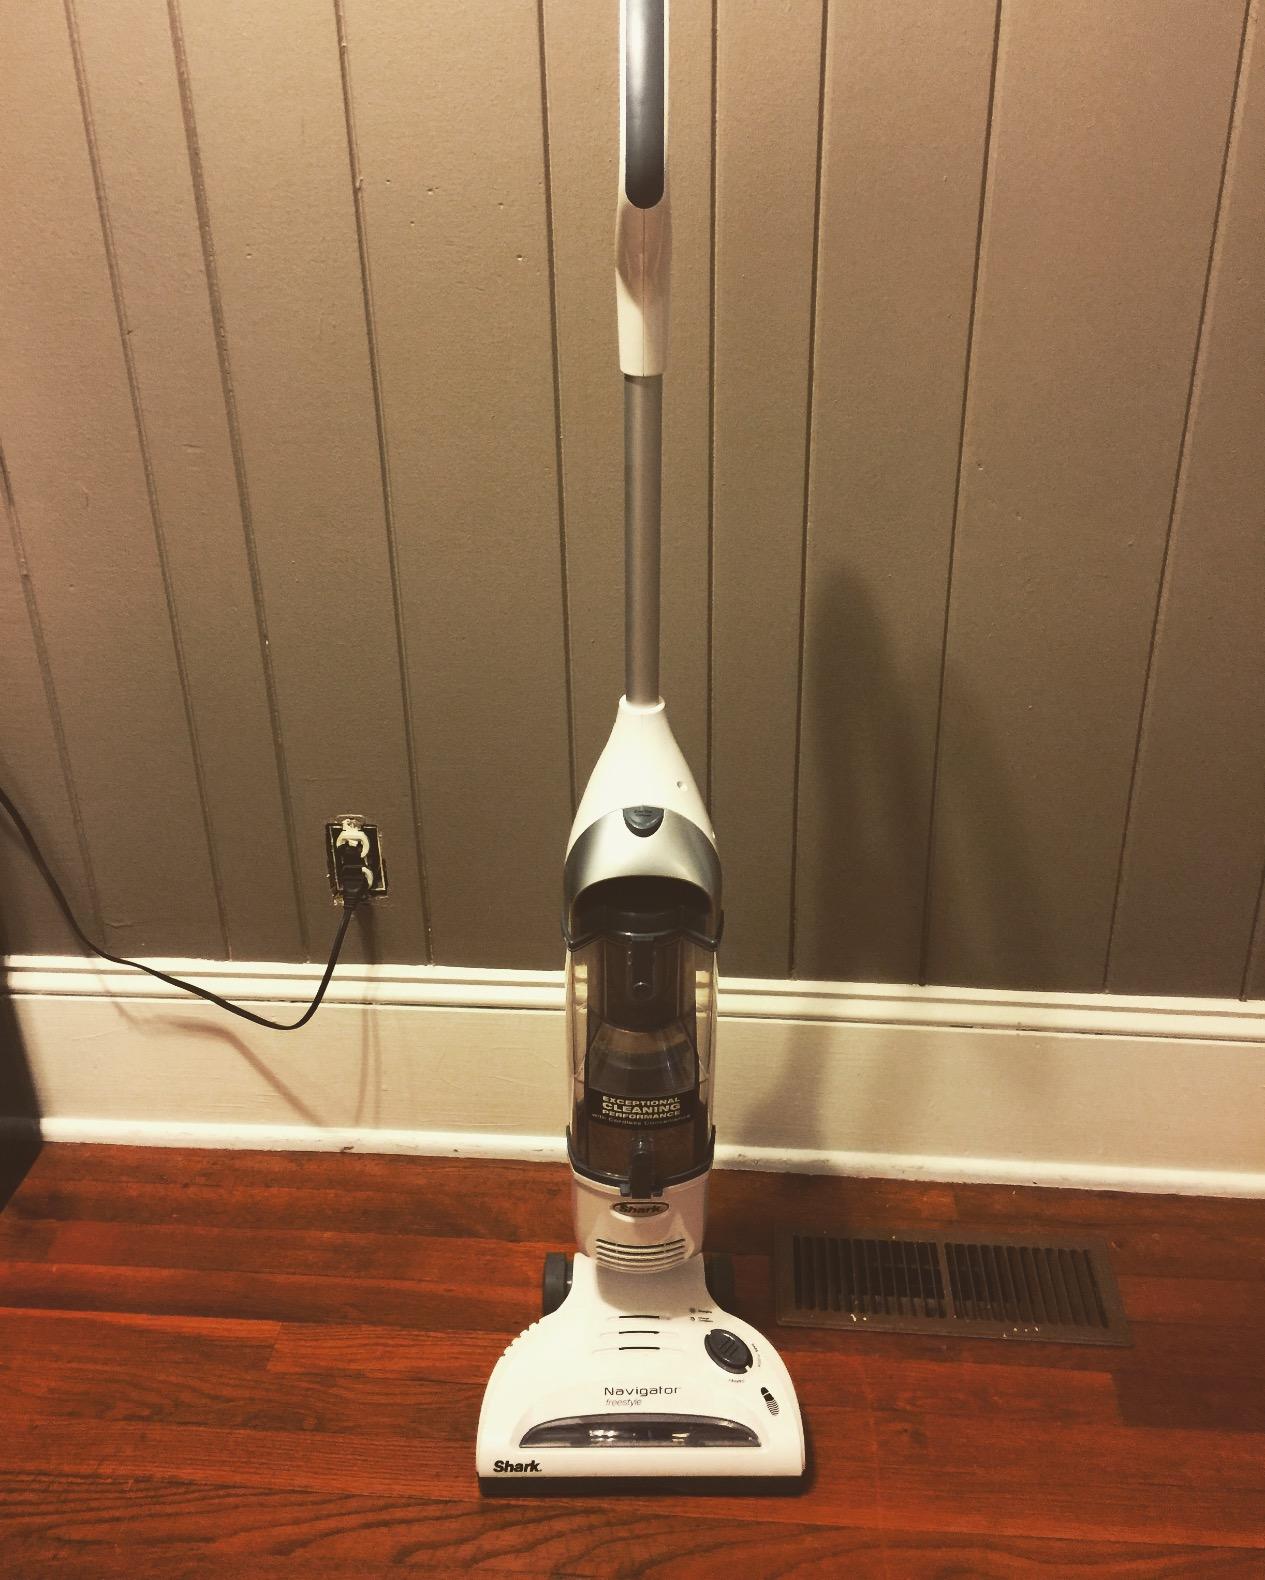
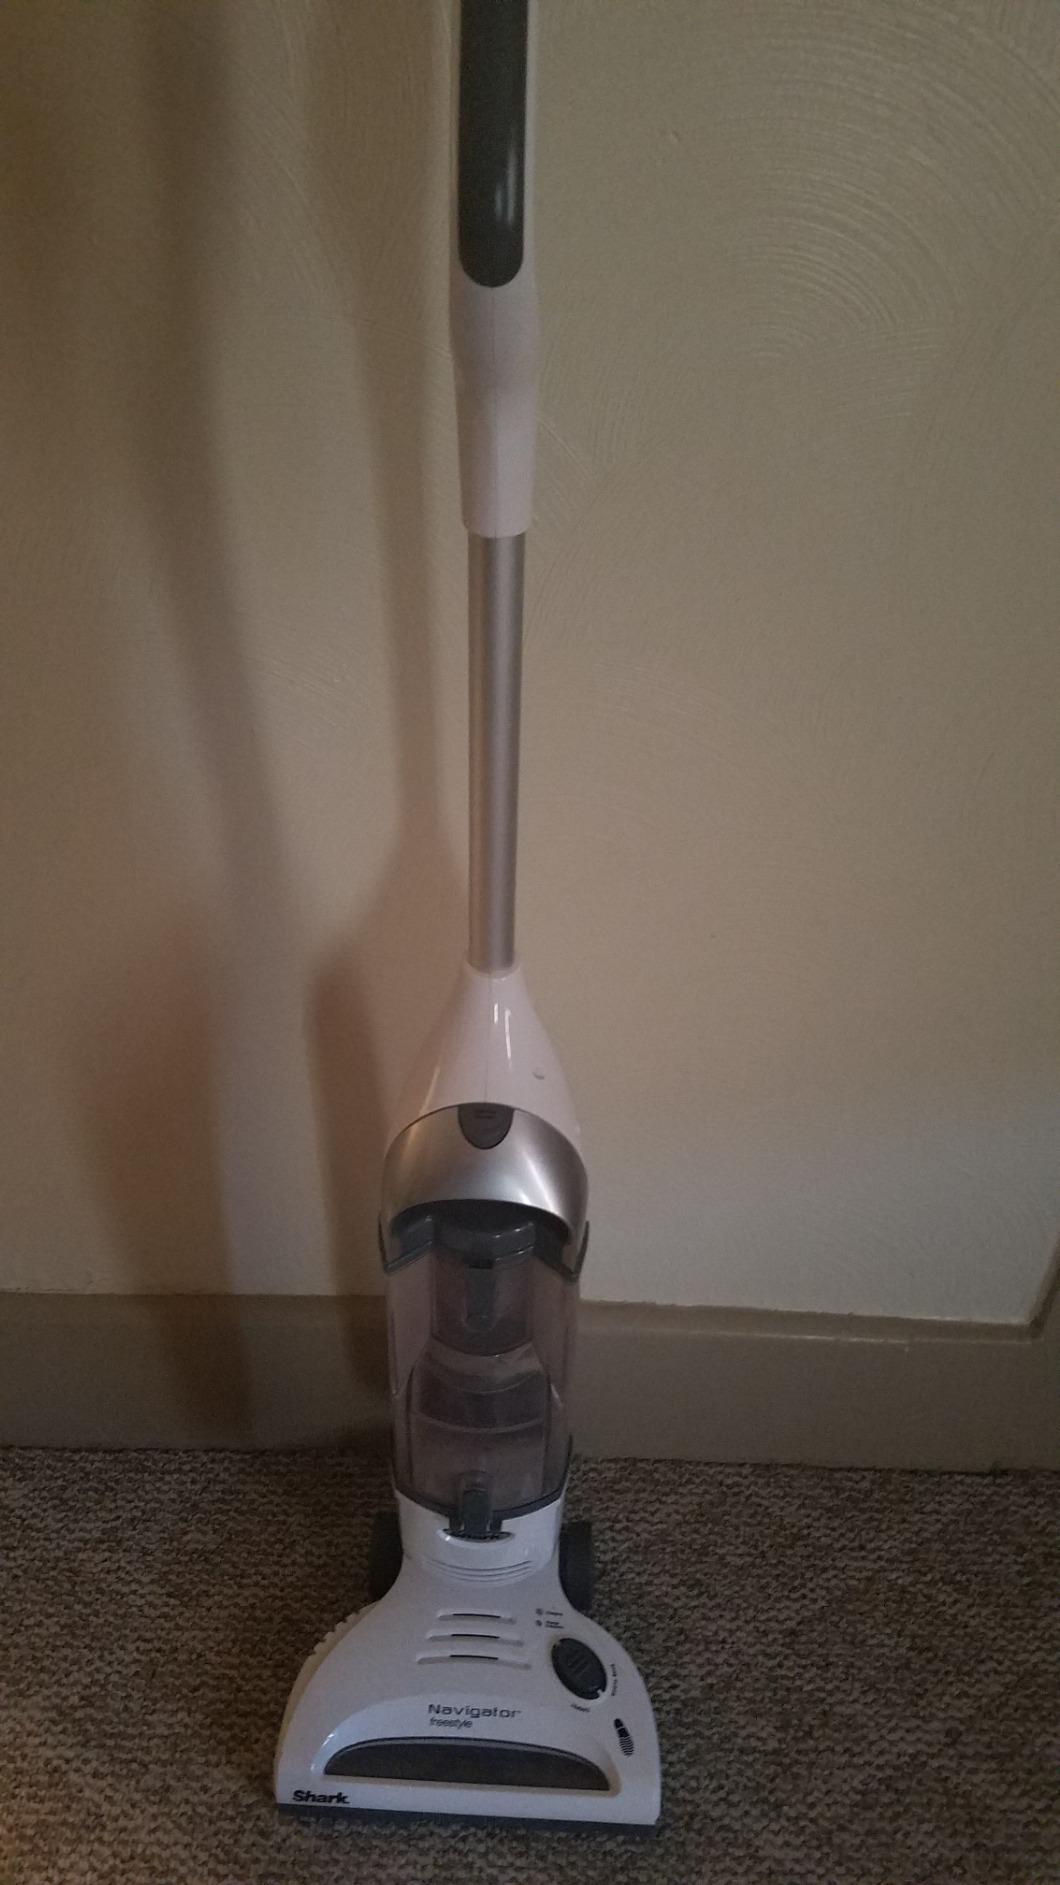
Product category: items_vacuum
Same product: yes